José Alves Correia da Silva

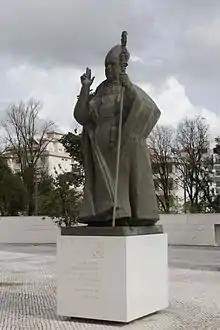
Statue of D. José in the Sanctuary of Our Lady of Fátima

A statue of Dom José by Joaquim Correia was later erected in the main square at Fátima, near another by Correia of Pope Pius XII. A street in the town has also been named "Avenida Dom José Alves Correia da Silva" in his memory and contains the town's bus station.